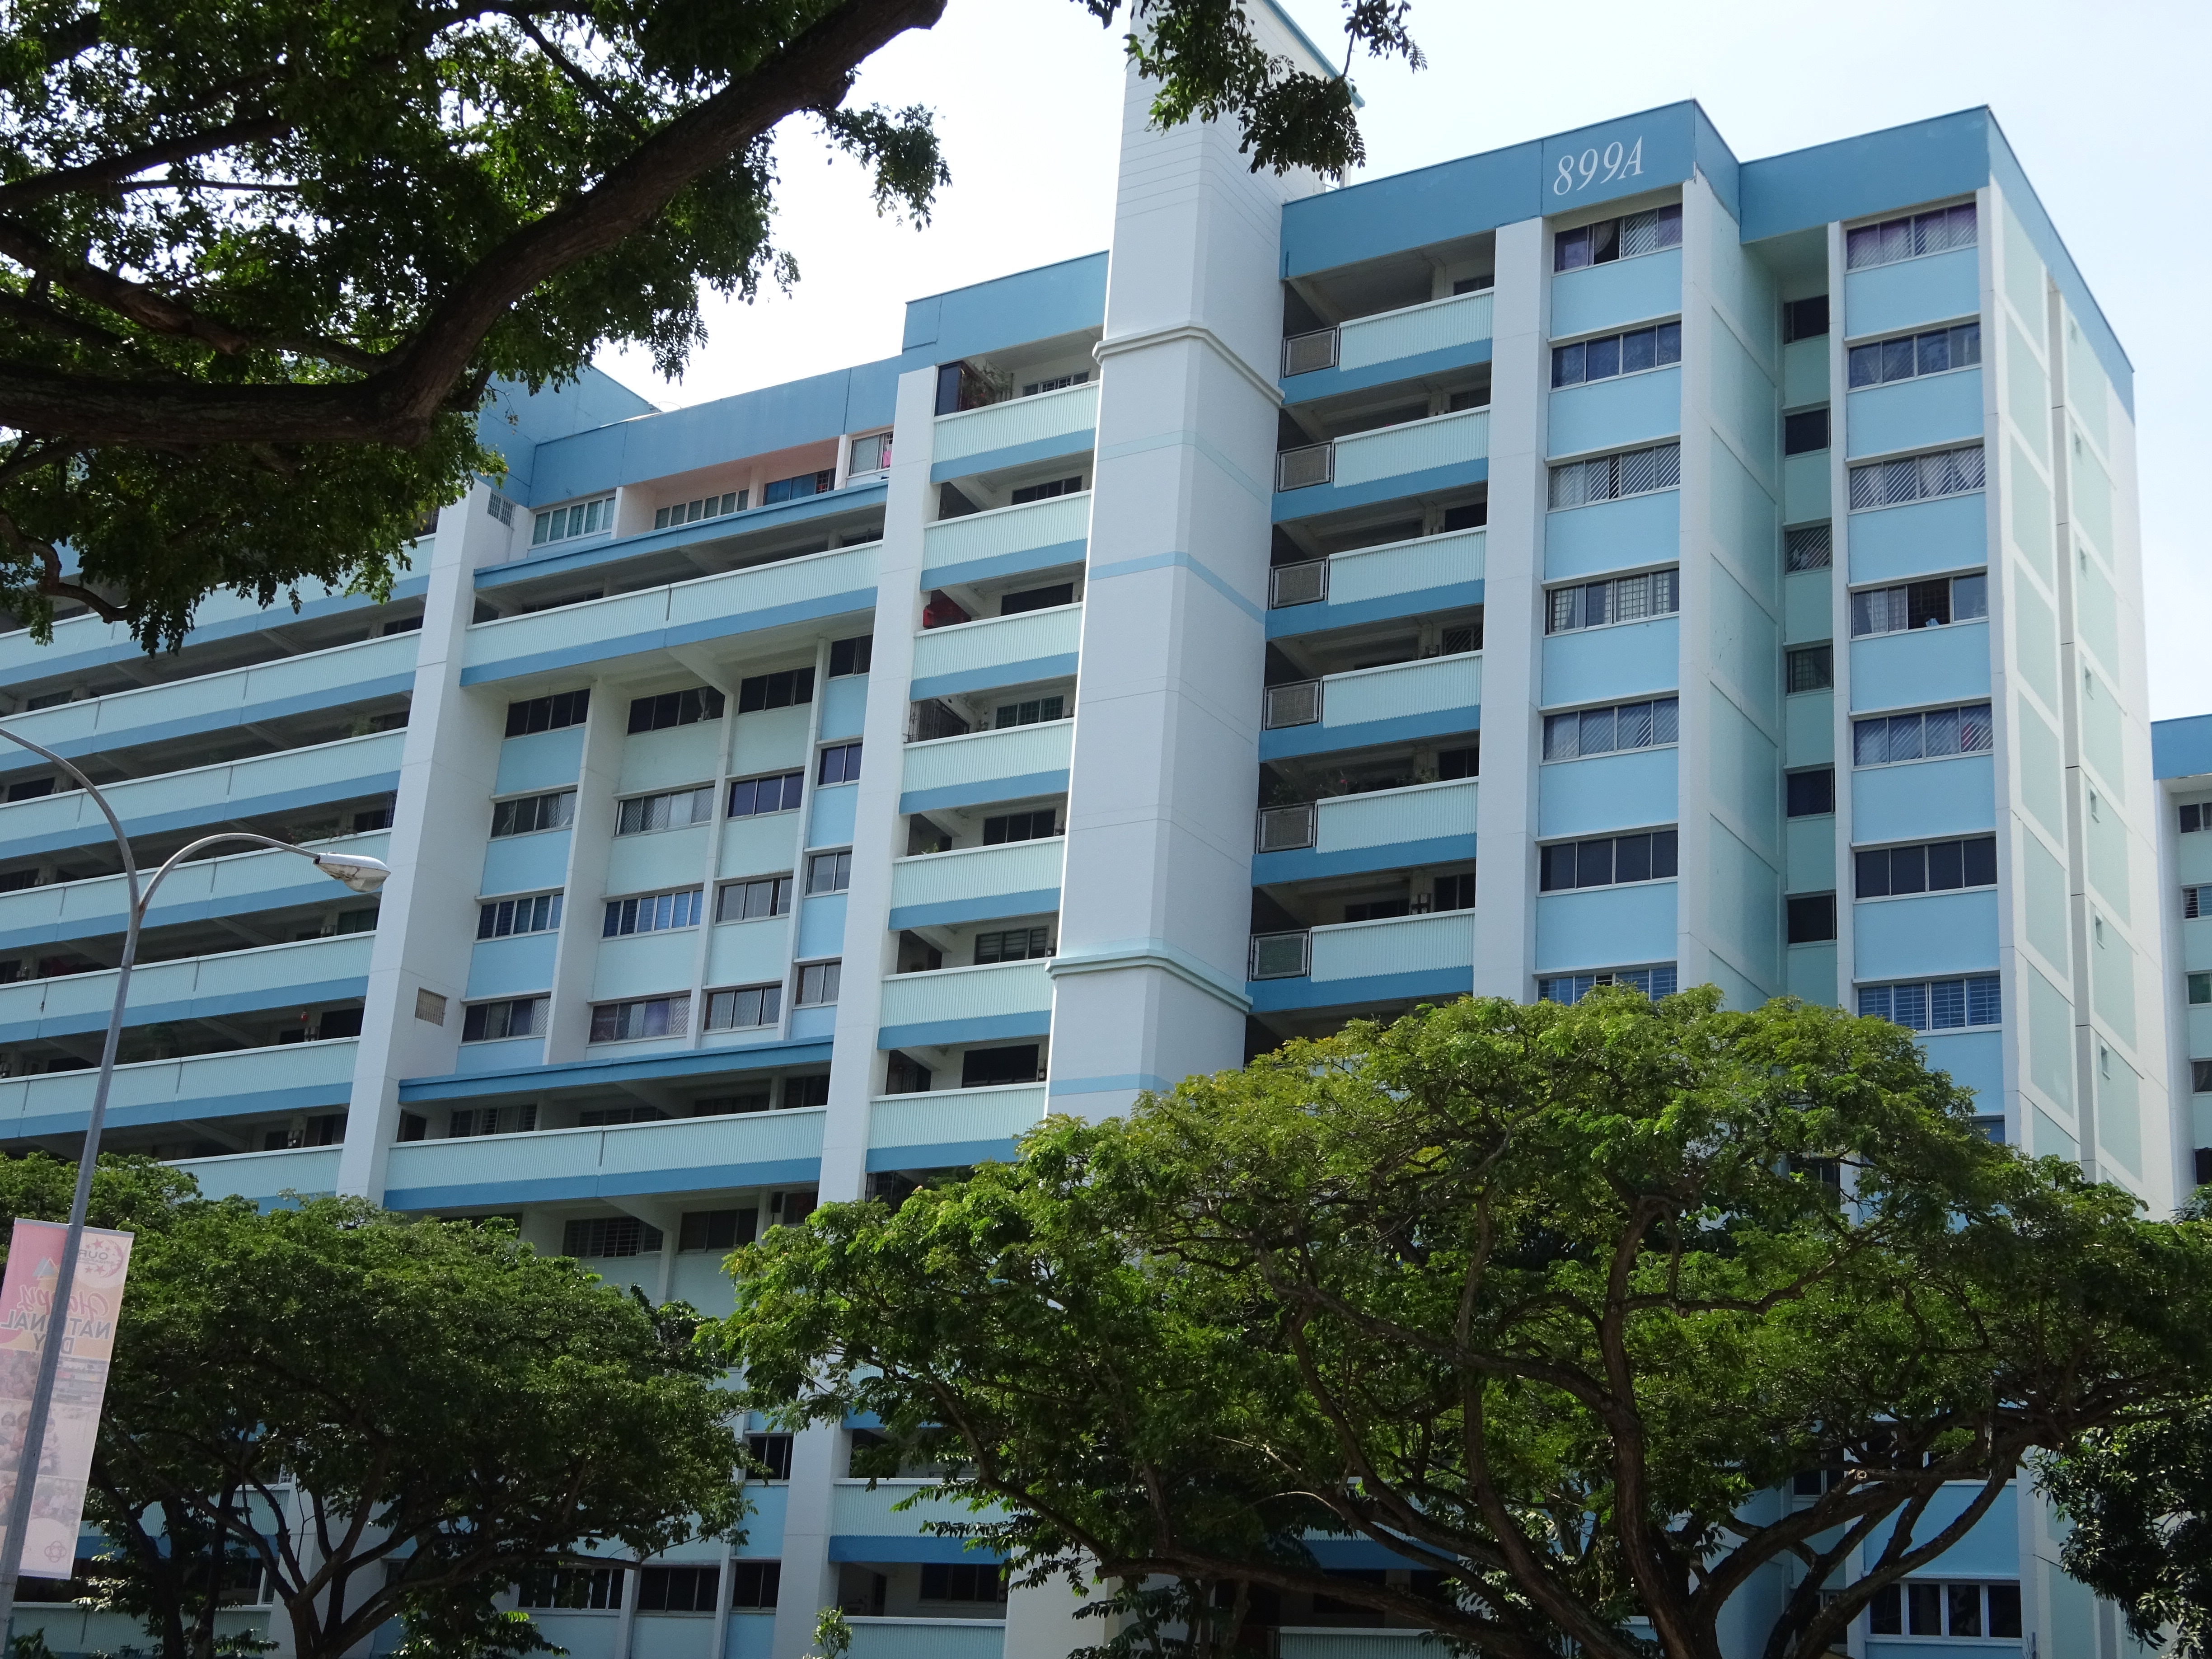
buildings, life, living, city, street, sky, building, daytime, light, fixture, tree, window, tower block, urban design, architecture, neighbourhood, residential area, condominium, woody plant, commercial building, public space, facade, real estate, metropolitan area, metropolis, mixed use, urban area, Tints and shades, composite material, human settlement, apartment, headquarters, downtown, skyscraper, engineering, room, building material, house, corporate headquarters, company, shade, rectangle, transport